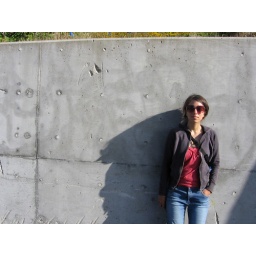
girl against a cement wall